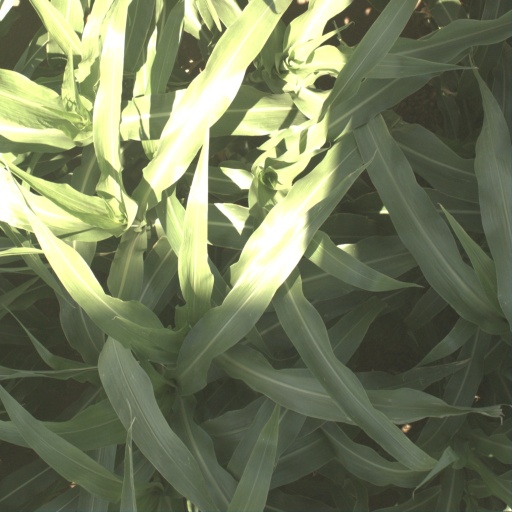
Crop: sorghum